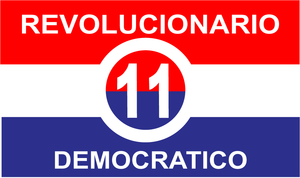
Le Parti révolutionnaire démocratique est un parti panaméen membre de l'Internationale socialiste et de la COPPPAL.